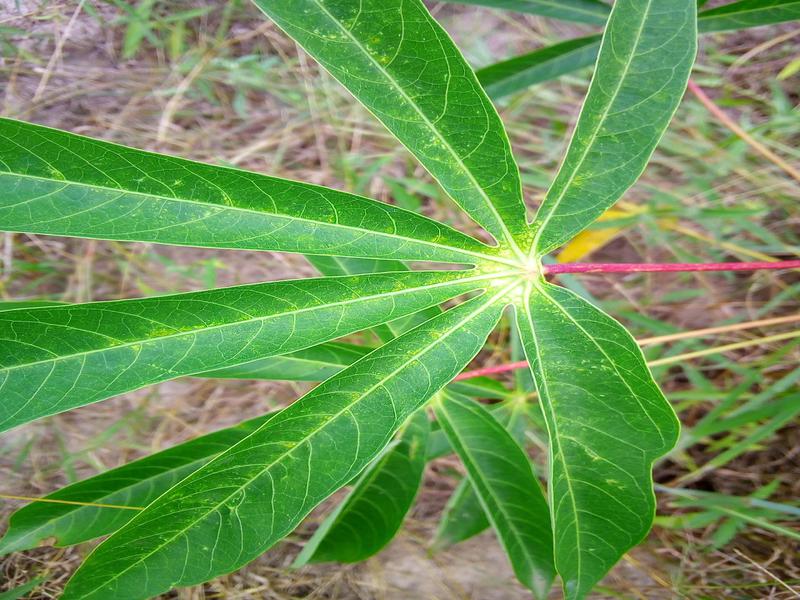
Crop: cassava
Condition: healthy